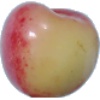
Label: Cherry Rainier 1